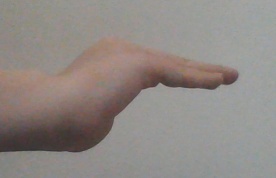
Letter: haa